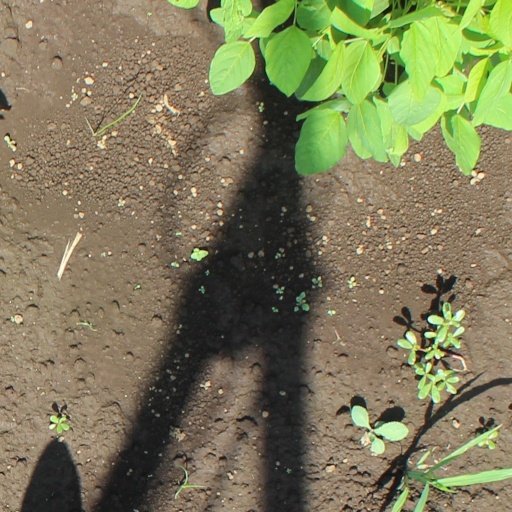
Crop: soybean